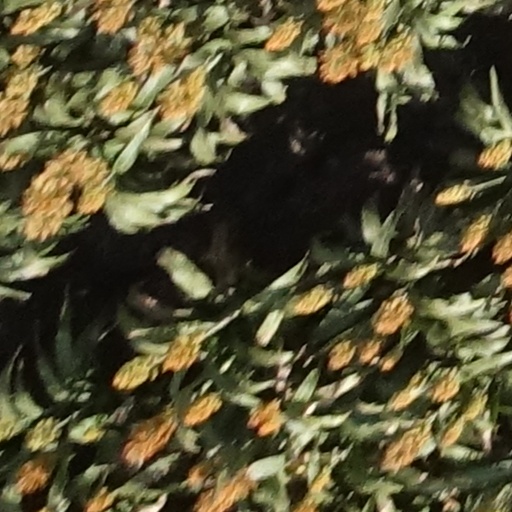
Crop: sorghum